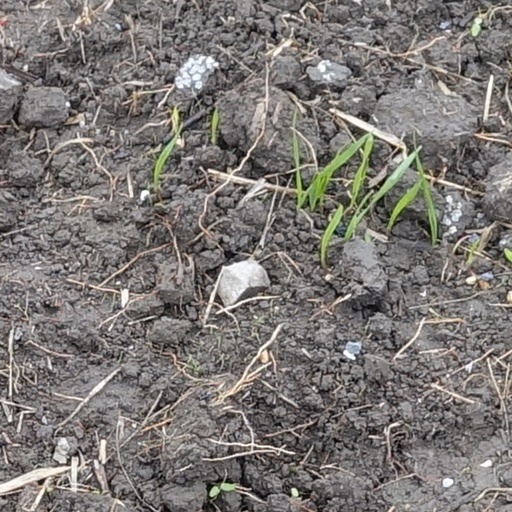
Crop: wheat